Jaguar Wright

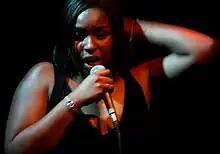
Wright performing in January 2008

Jacquelyn Suzette Wright is an American singer and songwriter. She has released five studio albums and is part of the Okayplayer collective. Wright has performed and collaborated alongside rap acts such as the Roots, Jay-Z, and Blackalicious.